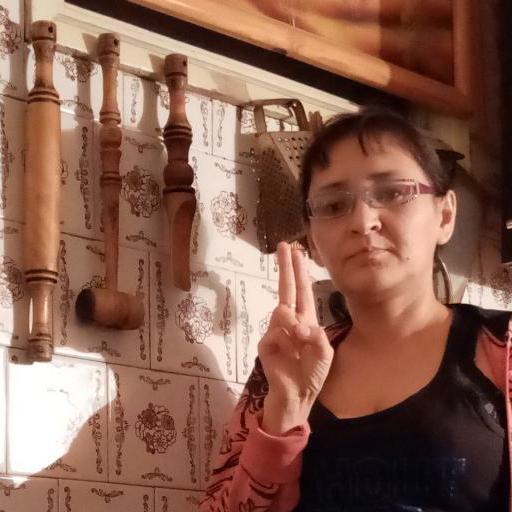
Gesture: two_up